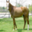
Label: horse